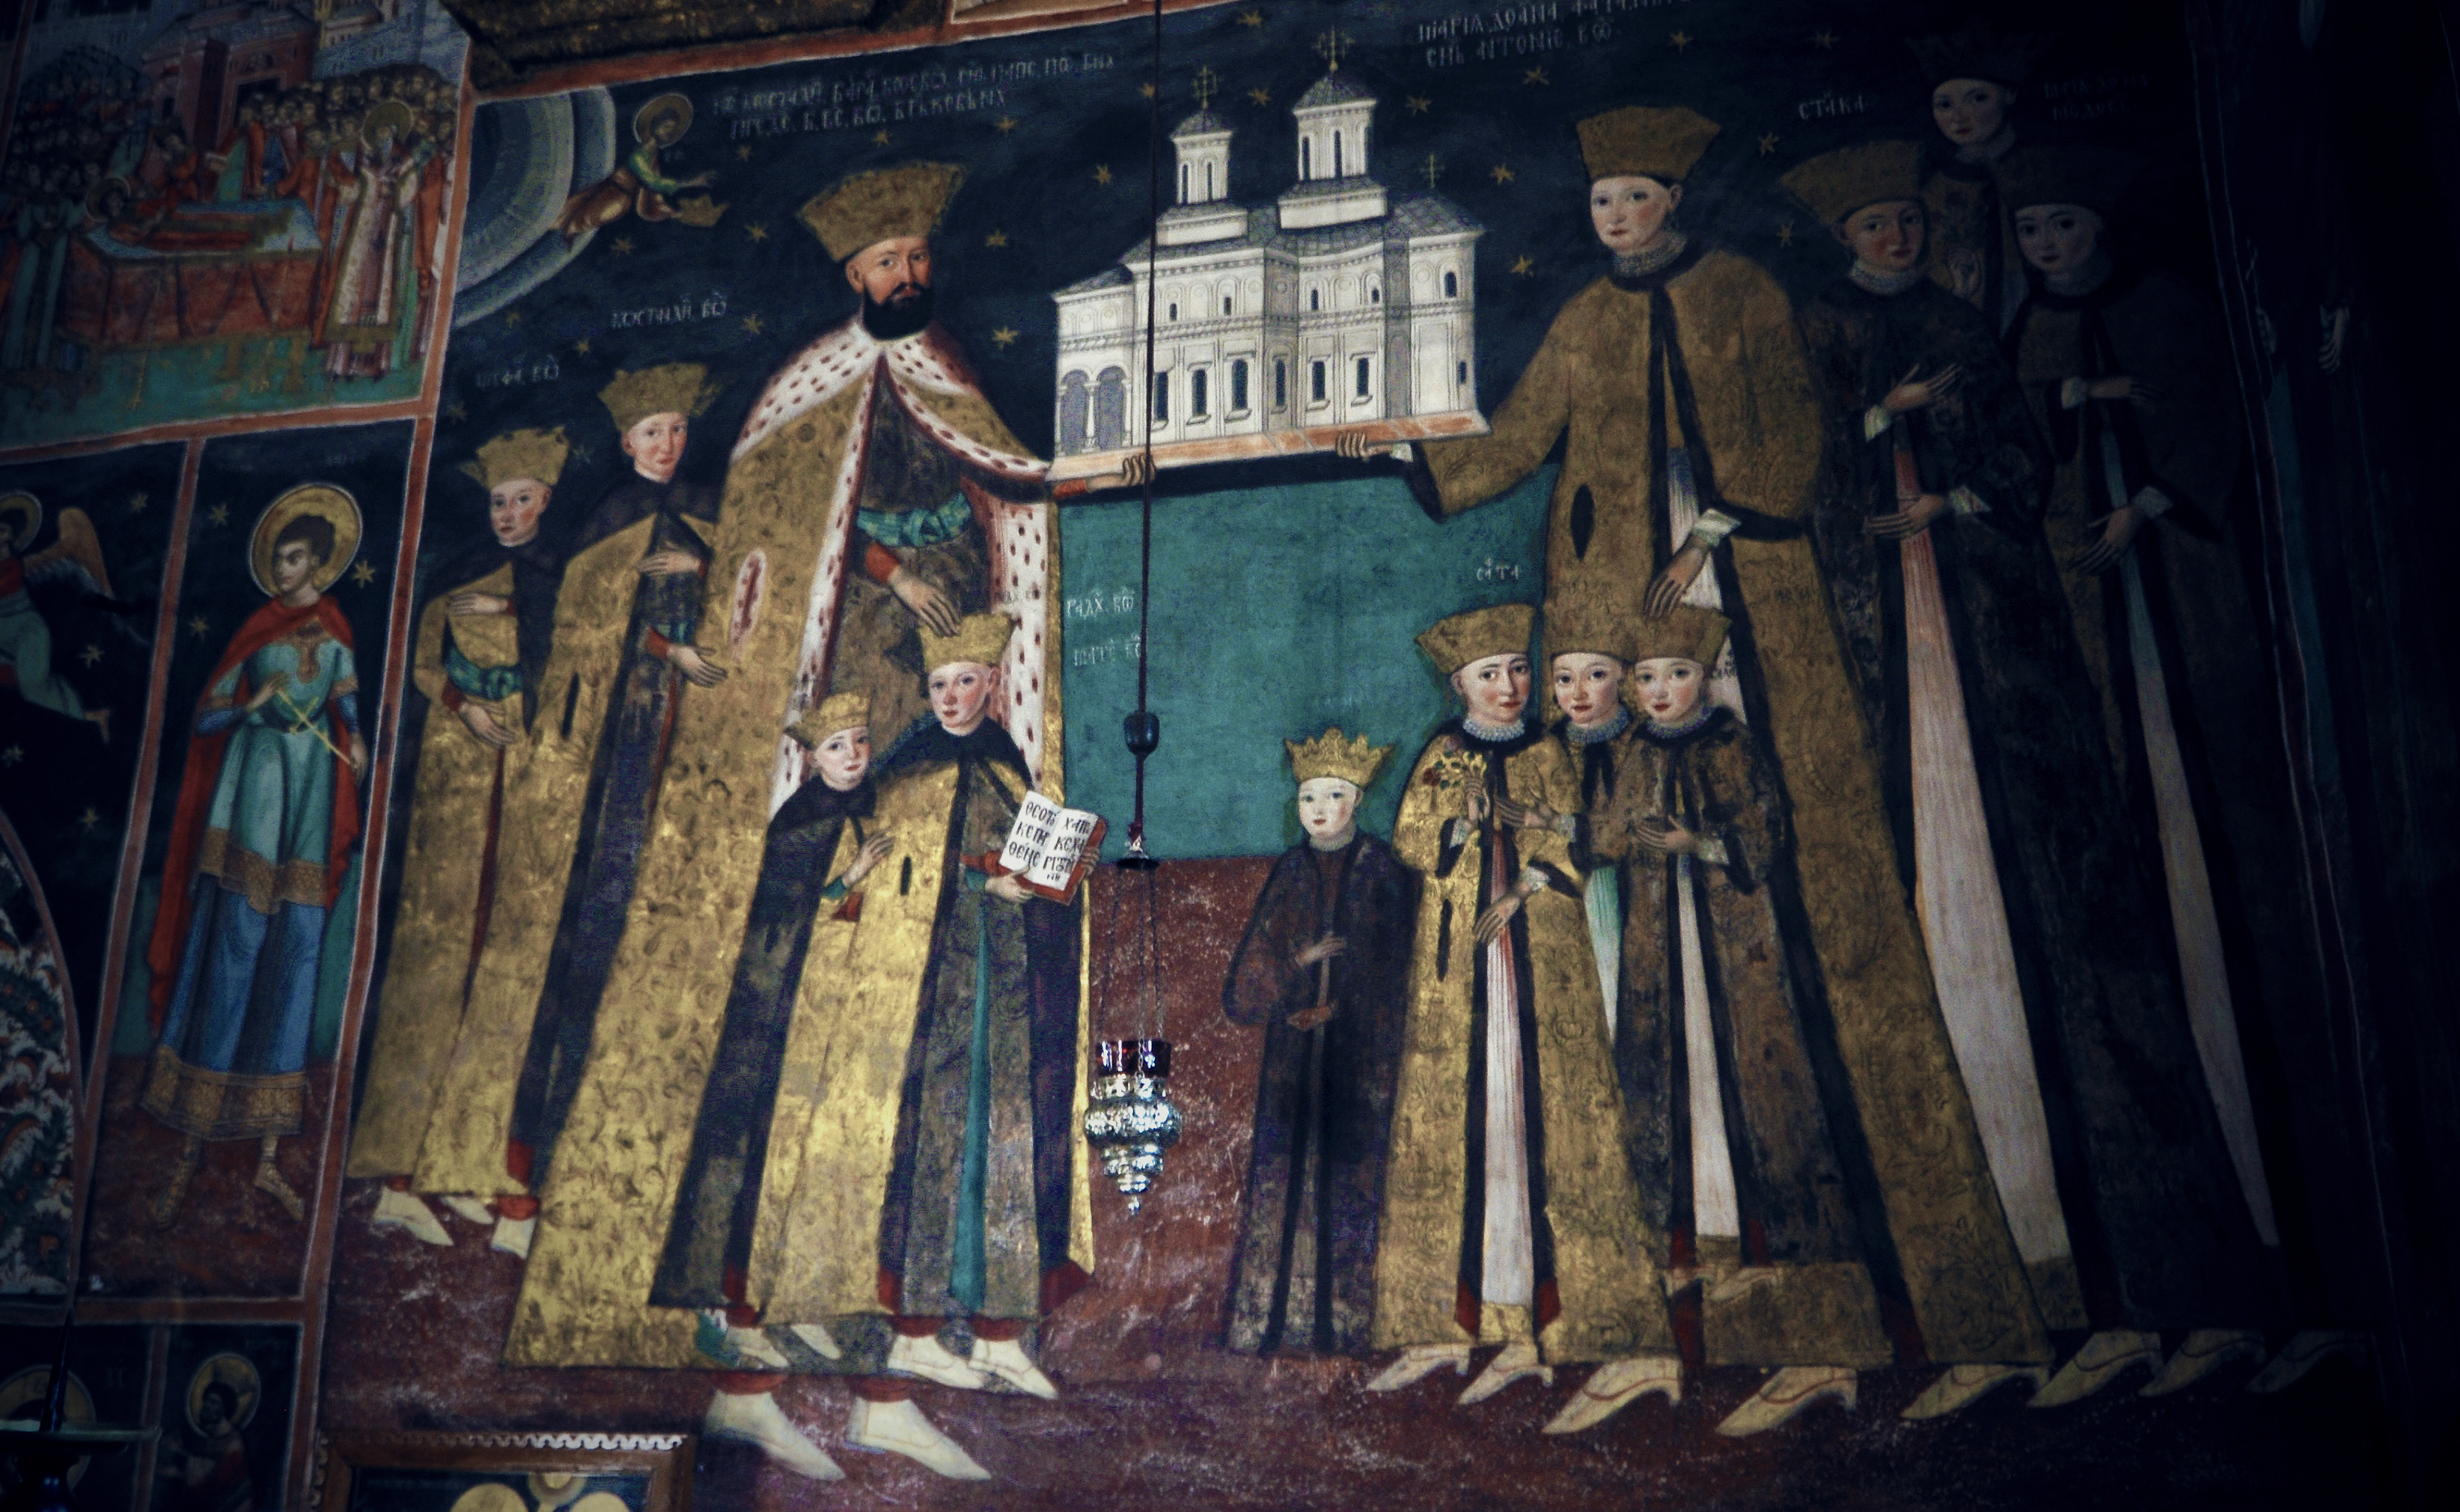
architecture, group, photography, building, monument, photo, portrait, religion, church, christian, painting, photos, religious, free, art, de, iconography, monastery, churches, fotografie, history, christianity, romana, orthodox, unesco, eastern, fresco, romania, convent, bor, biserica, arhitectura, wallachia, muntenia, tara, romaneasca, orthodoxy, romanian, ortodoxa, patrimoniu, fresca, manastire, narthex, pronaos, ortodoxia, ortodoxie, ecclesiastical, bisericeasc, cladire, edificiu, valahia, tararomaneasca, oltenia, brancovenesc, constantin, brancoveanu, brancovan, horezu, hurez, hurezi, hurezimonastery, monasteryofhorezu, lmivliiaa09894, 1690, cre tinism, cre tin, m n stireahurezi, ancient history